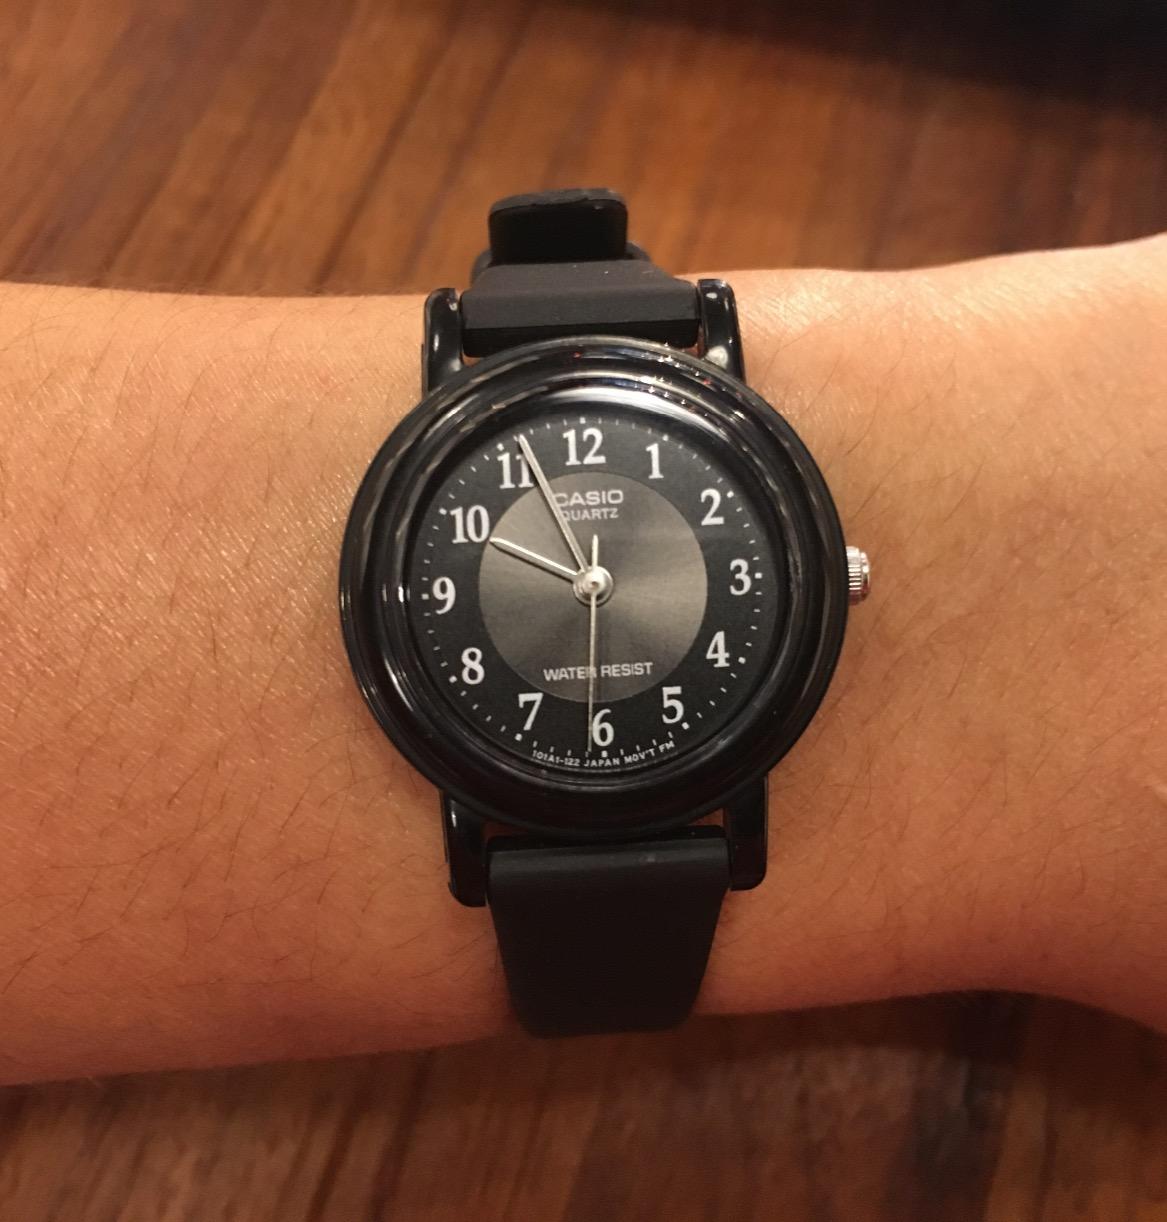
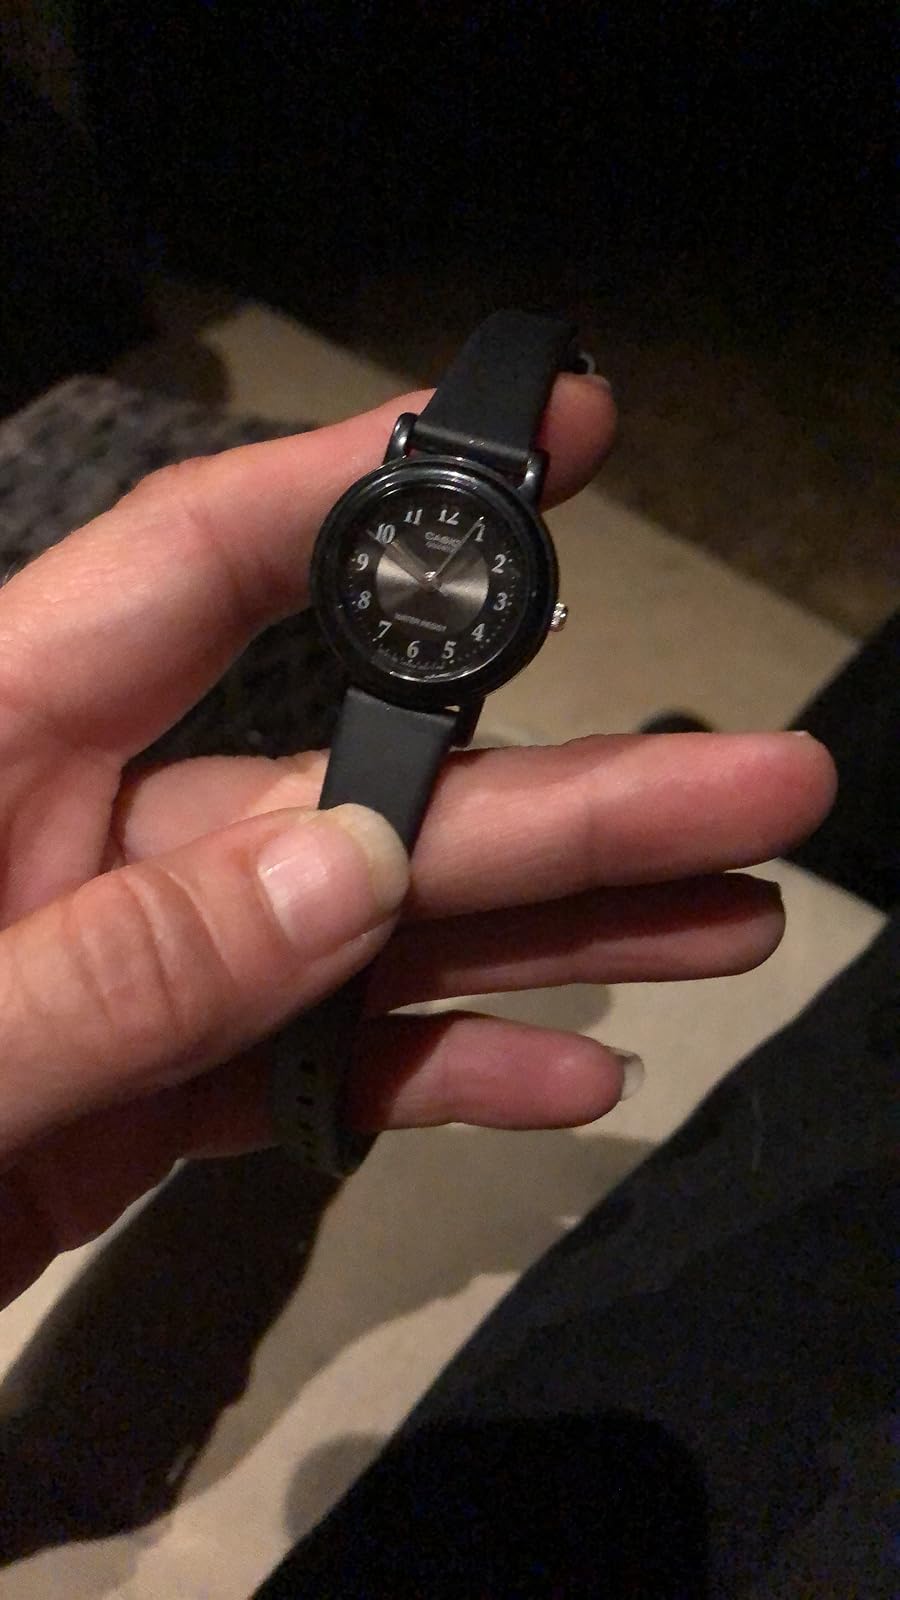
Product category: accessories_watch
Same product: yes